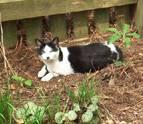
cat